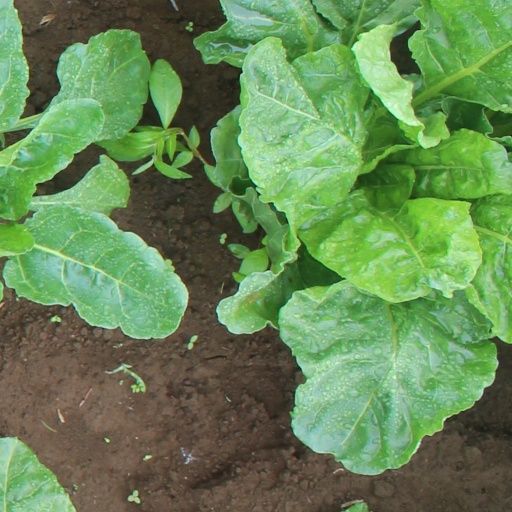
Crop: sugar beet